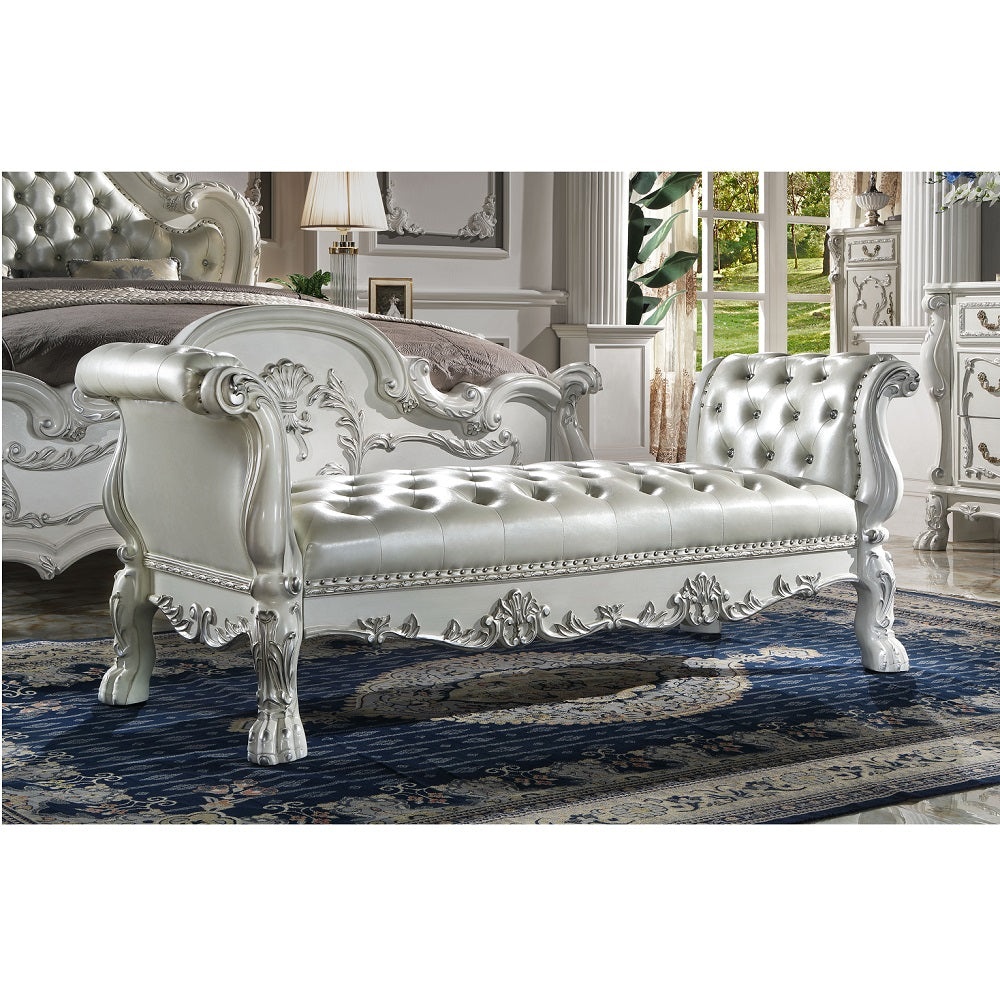
ACME Dresden Antique White Finish Dresden  Bench Model BD01687
Elegant yet lightheartedly playful, Dresden is donned in an amiable antique white finish with hand-applied burnish over the many layers of stains and finishes that are manually rubbed on, providing depth and character to this classic group. The Rococo style is candidly represented in the classic ornamental features of Dresden, with the carefully chosen hardwood veneer inlaid, plentiful decorative carvings, and ample sizes worthy of a master bedroom. More Details: Item Name: Matteo Antique White Finish Bench Item GTIN: BD01687 Item Category: Bench Item Color: Antique White Finish Item Material: Wood, Composite Wood, Upholsteryy, Poly Resin Product Weight: 96 Product Dimensions: 79 W X 29 L X 30 H Product Box Weight: 107 Product Box Dimensions: 67 W X 31 L X 21 H Shipping Type: LTL | ISTA-1A
Brand: Acme Furniture
Category: Furniture > Benches > Storage & Entryway Benches > Entryway Benches